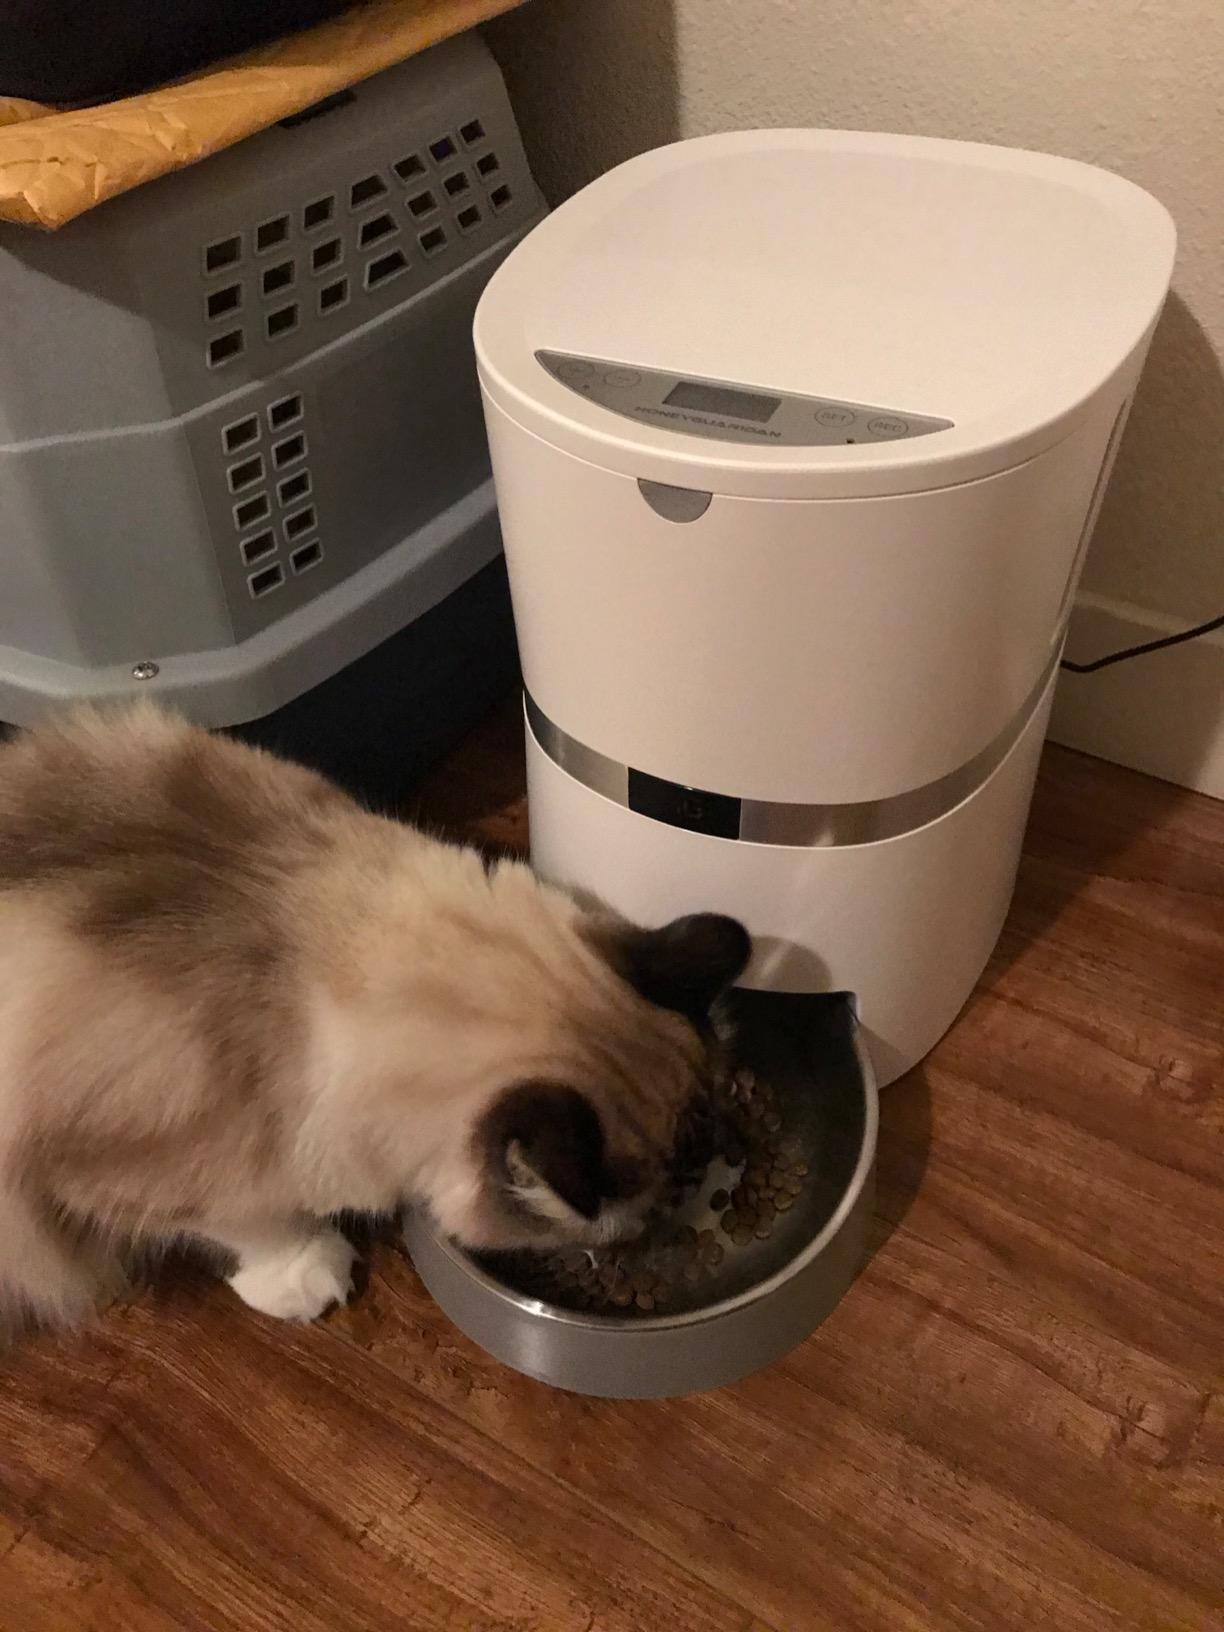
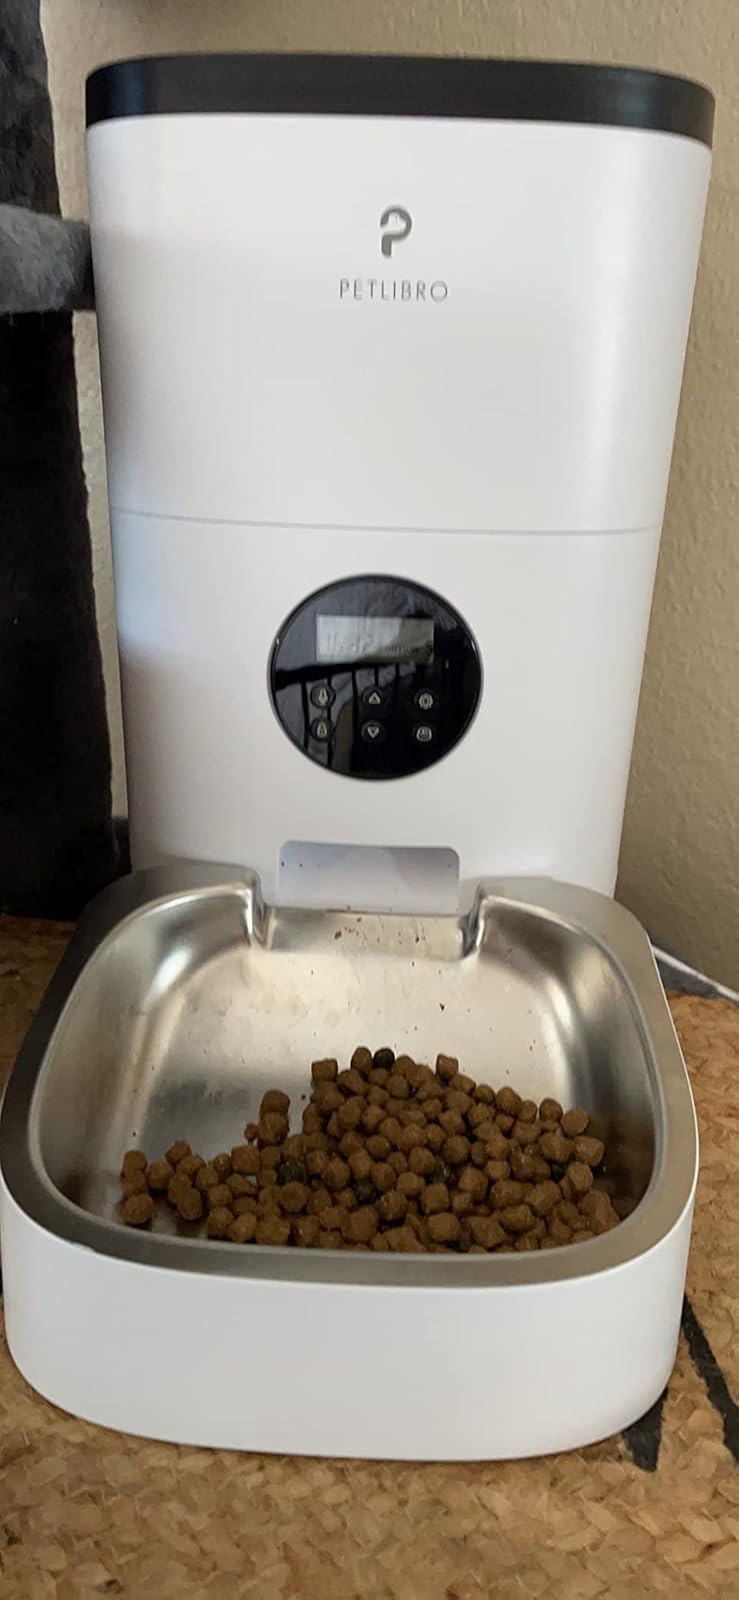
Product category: items_feeder
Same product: no